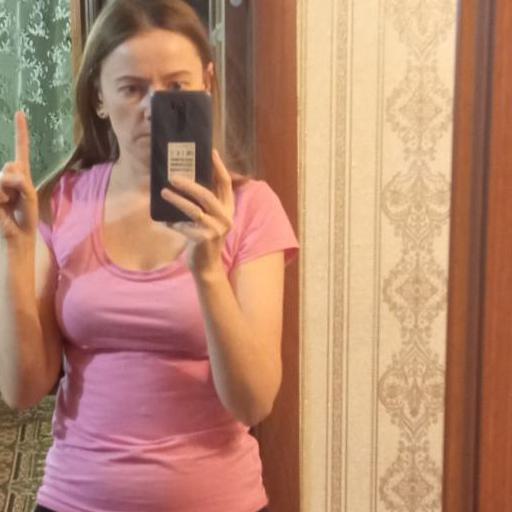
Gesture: no_gesture